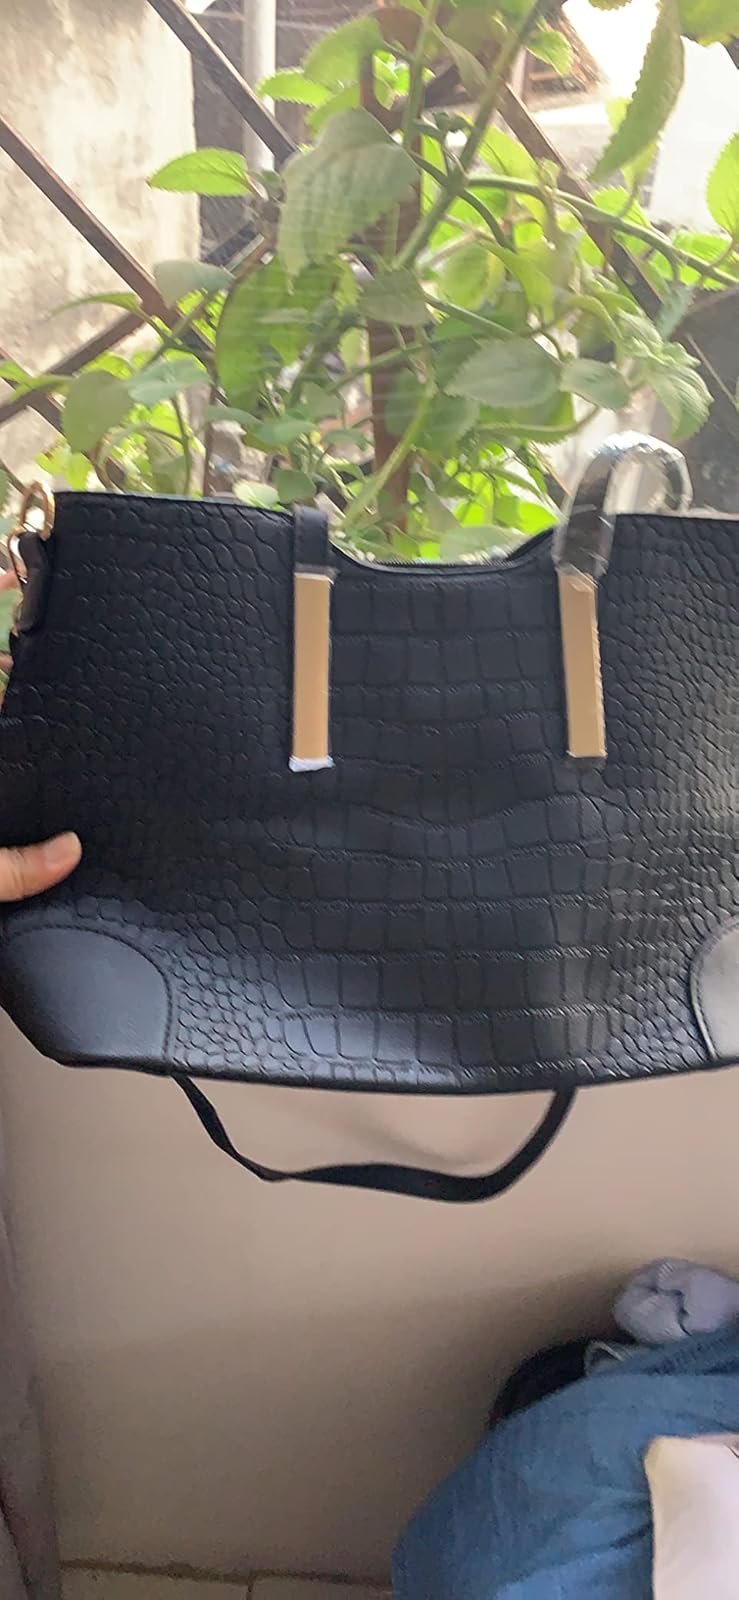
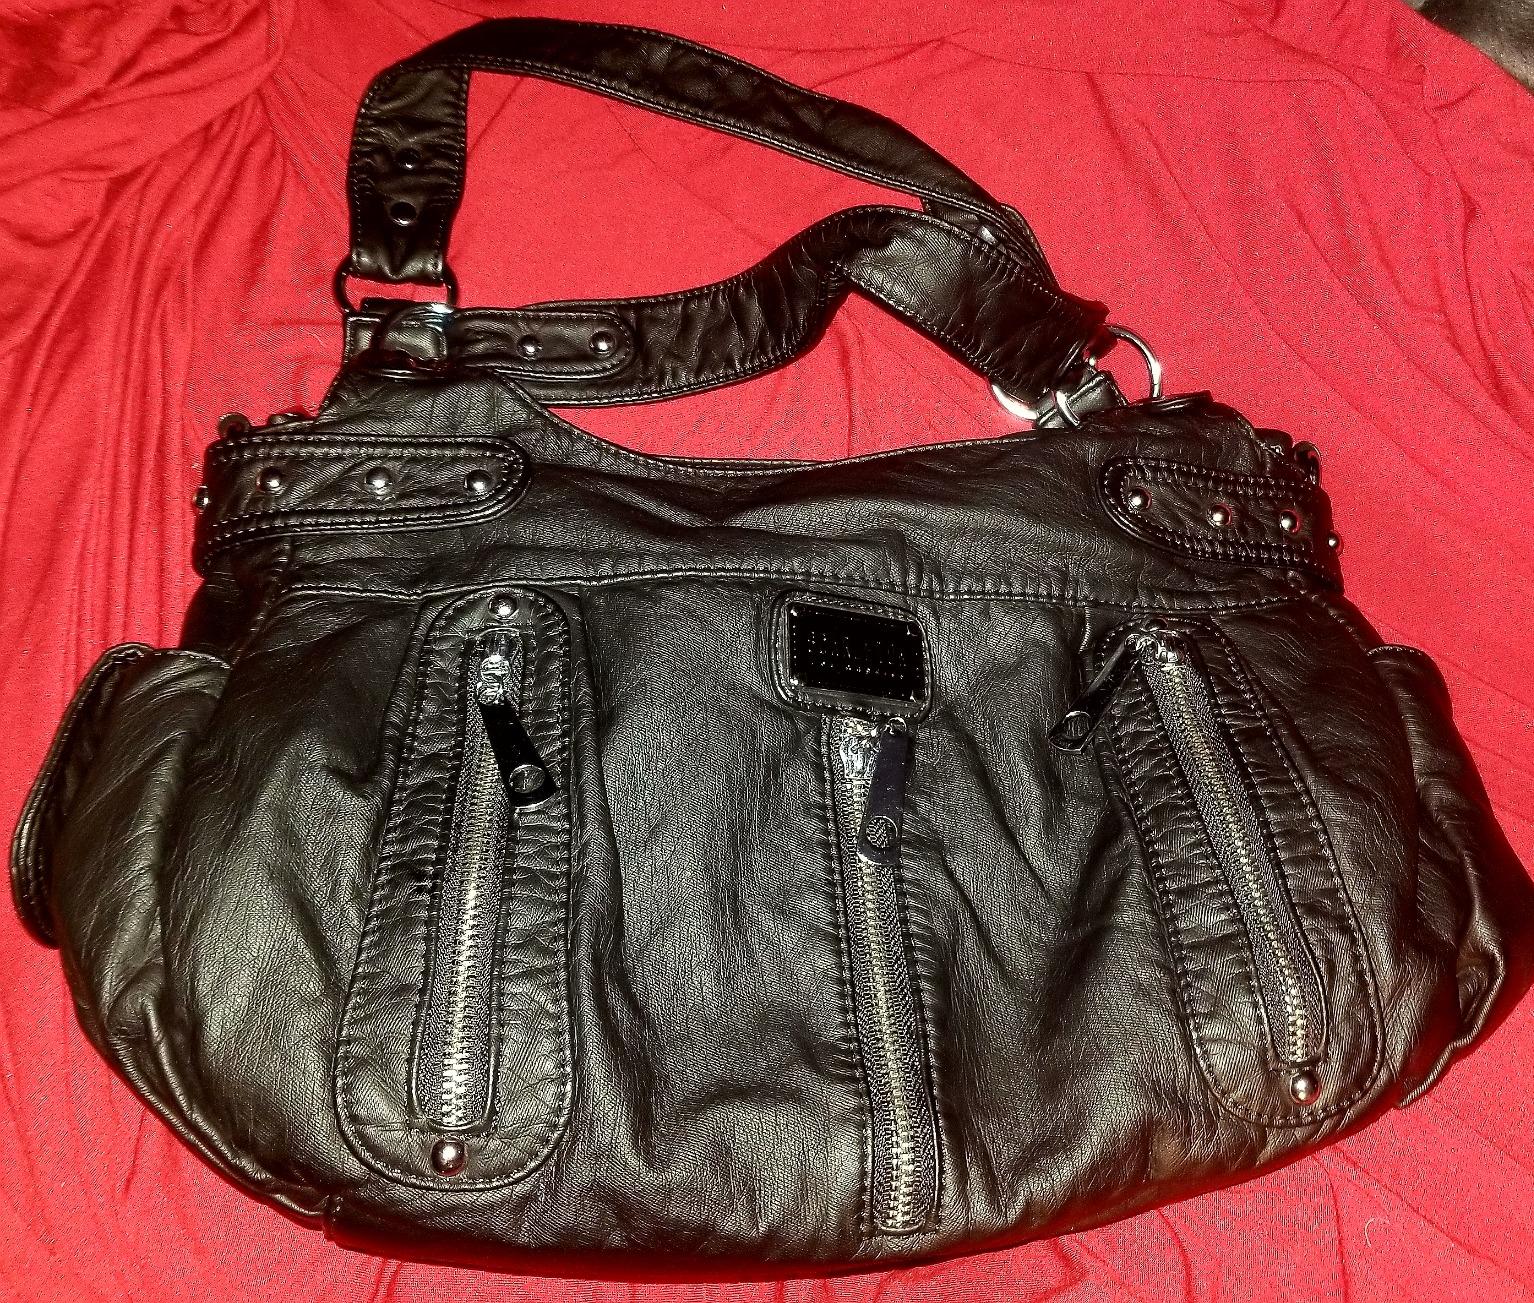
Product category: accessories_handbag
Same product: no